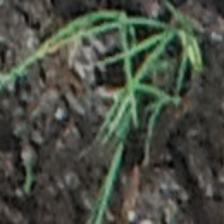
Label: clustered